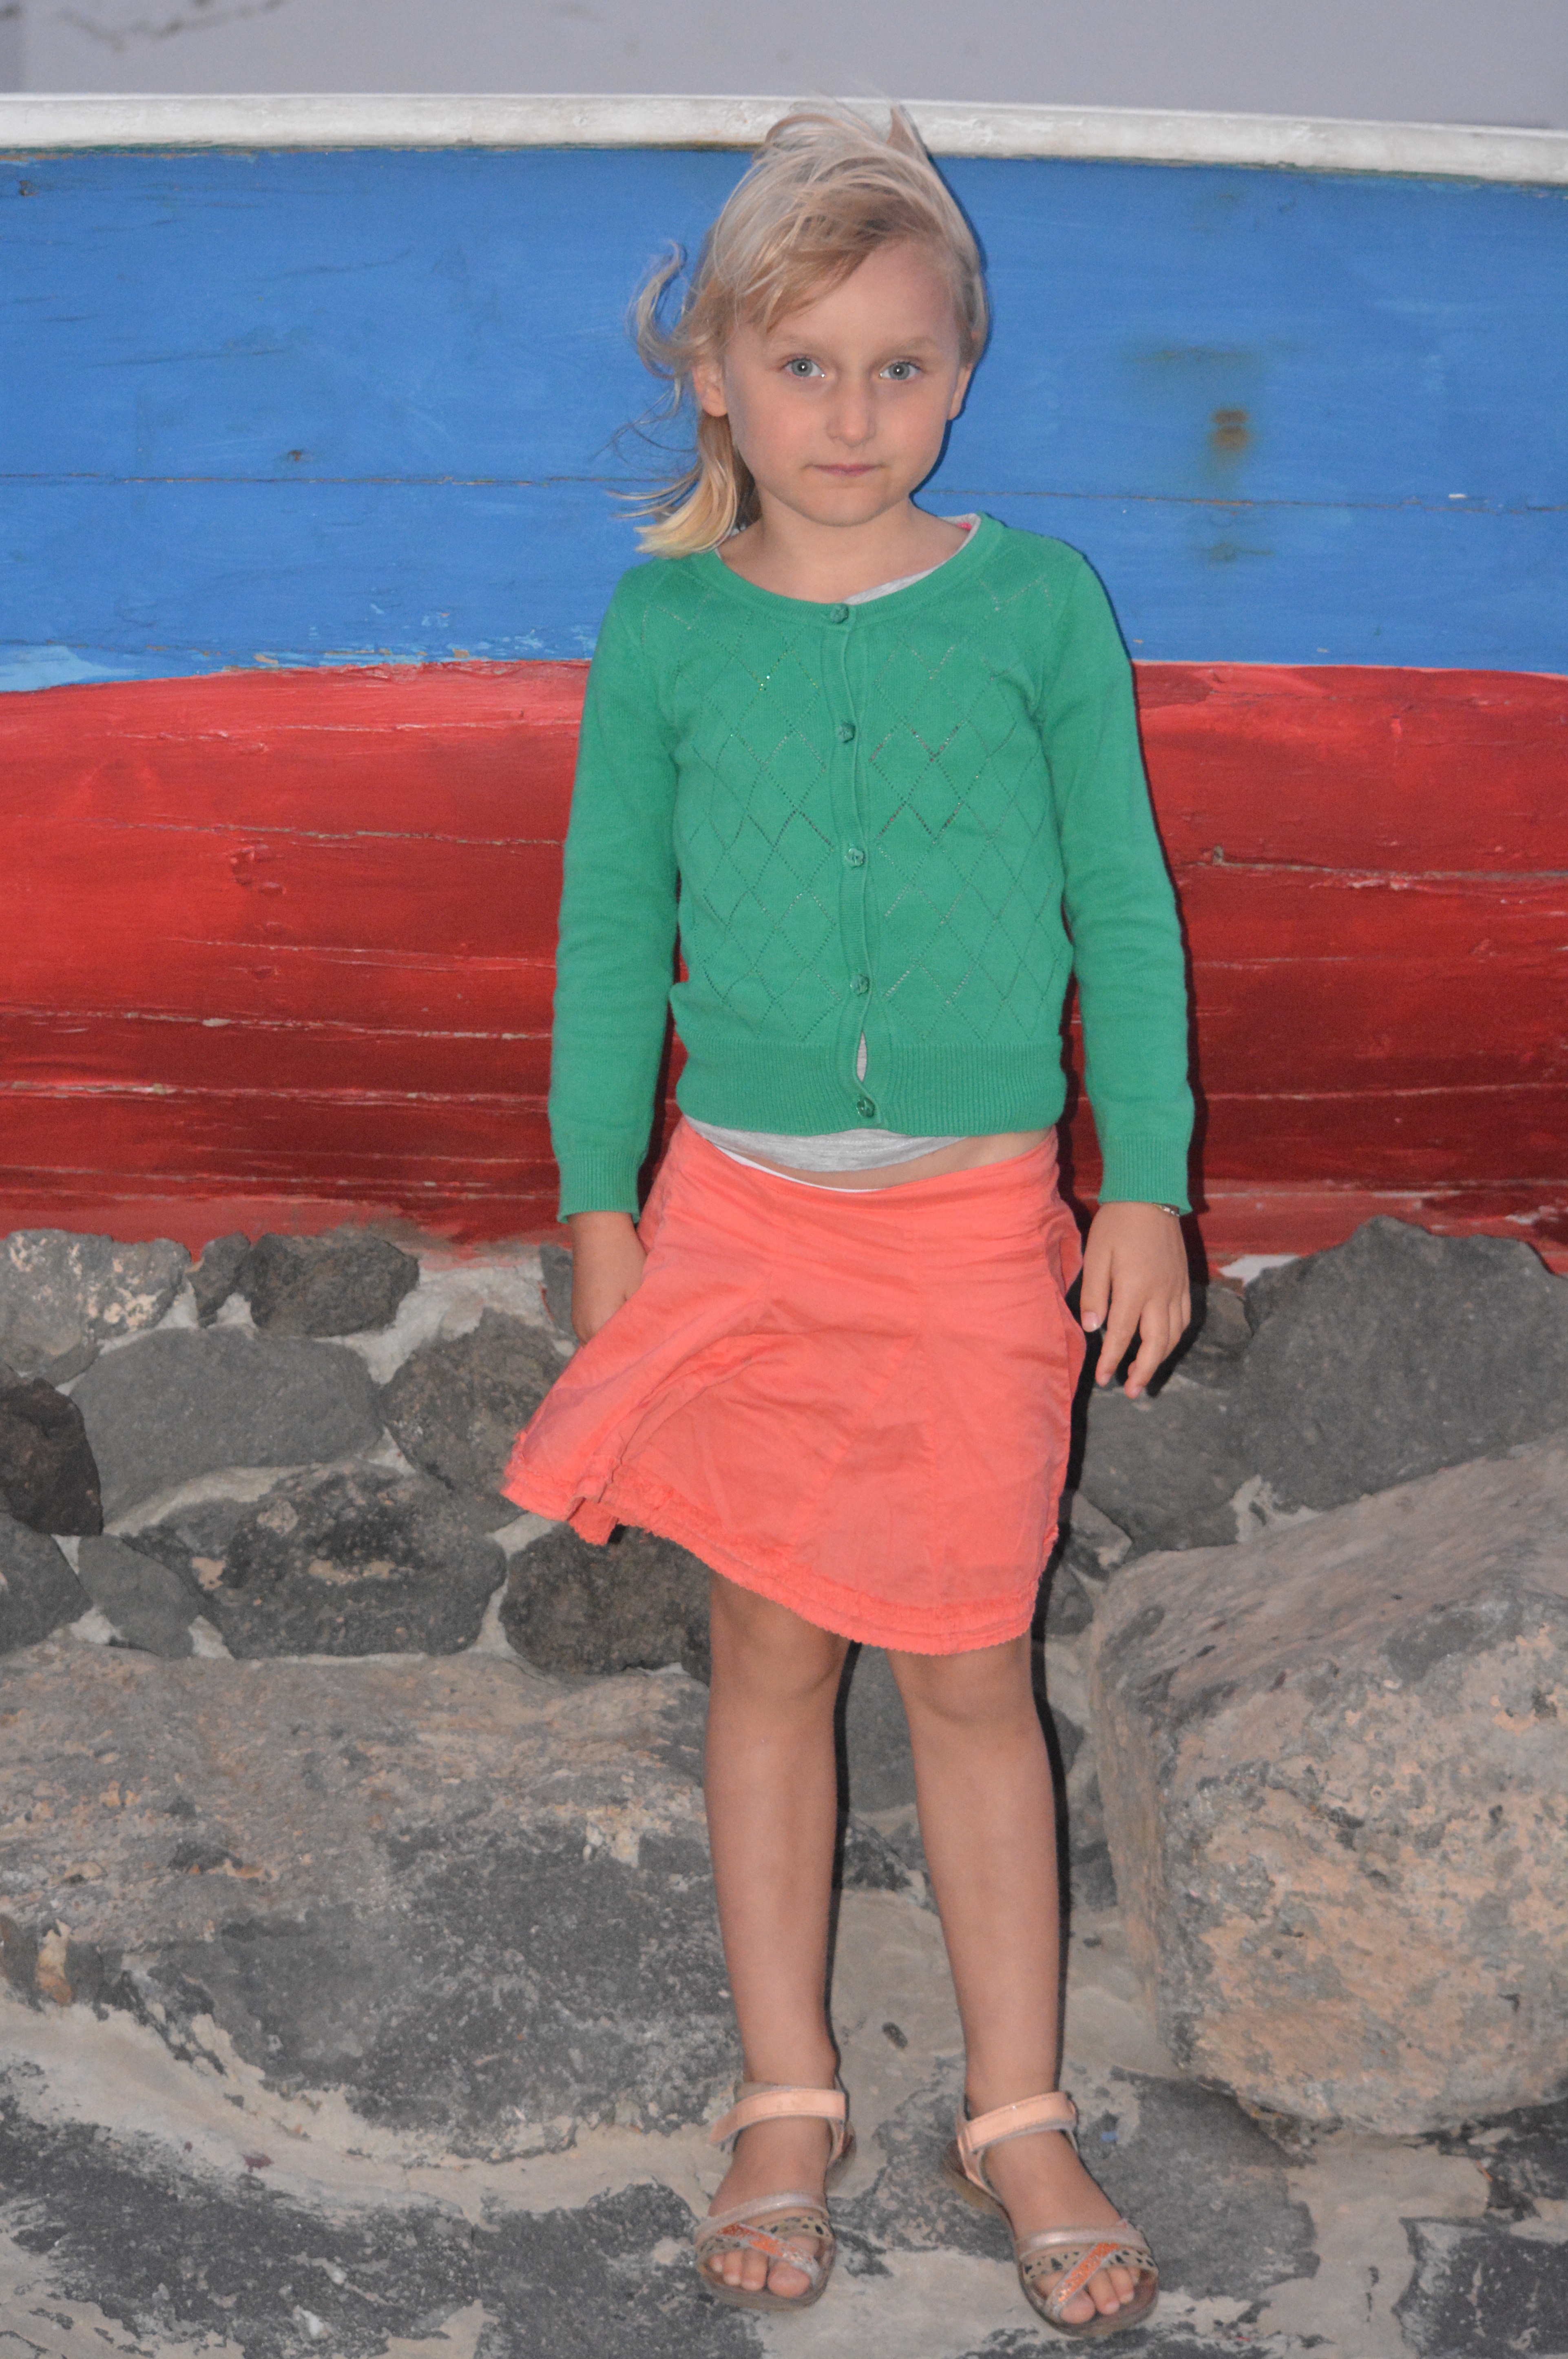
people, girl, cute, leg, model, spring, red, color, sitting, child, fashion, blue, clothing, season, dress, footwear, beauty, photo shoot, human positions